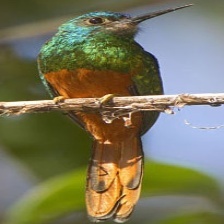
Species: GREAT JACAMAR
Scientific name: JACAMEROPS AUREUS